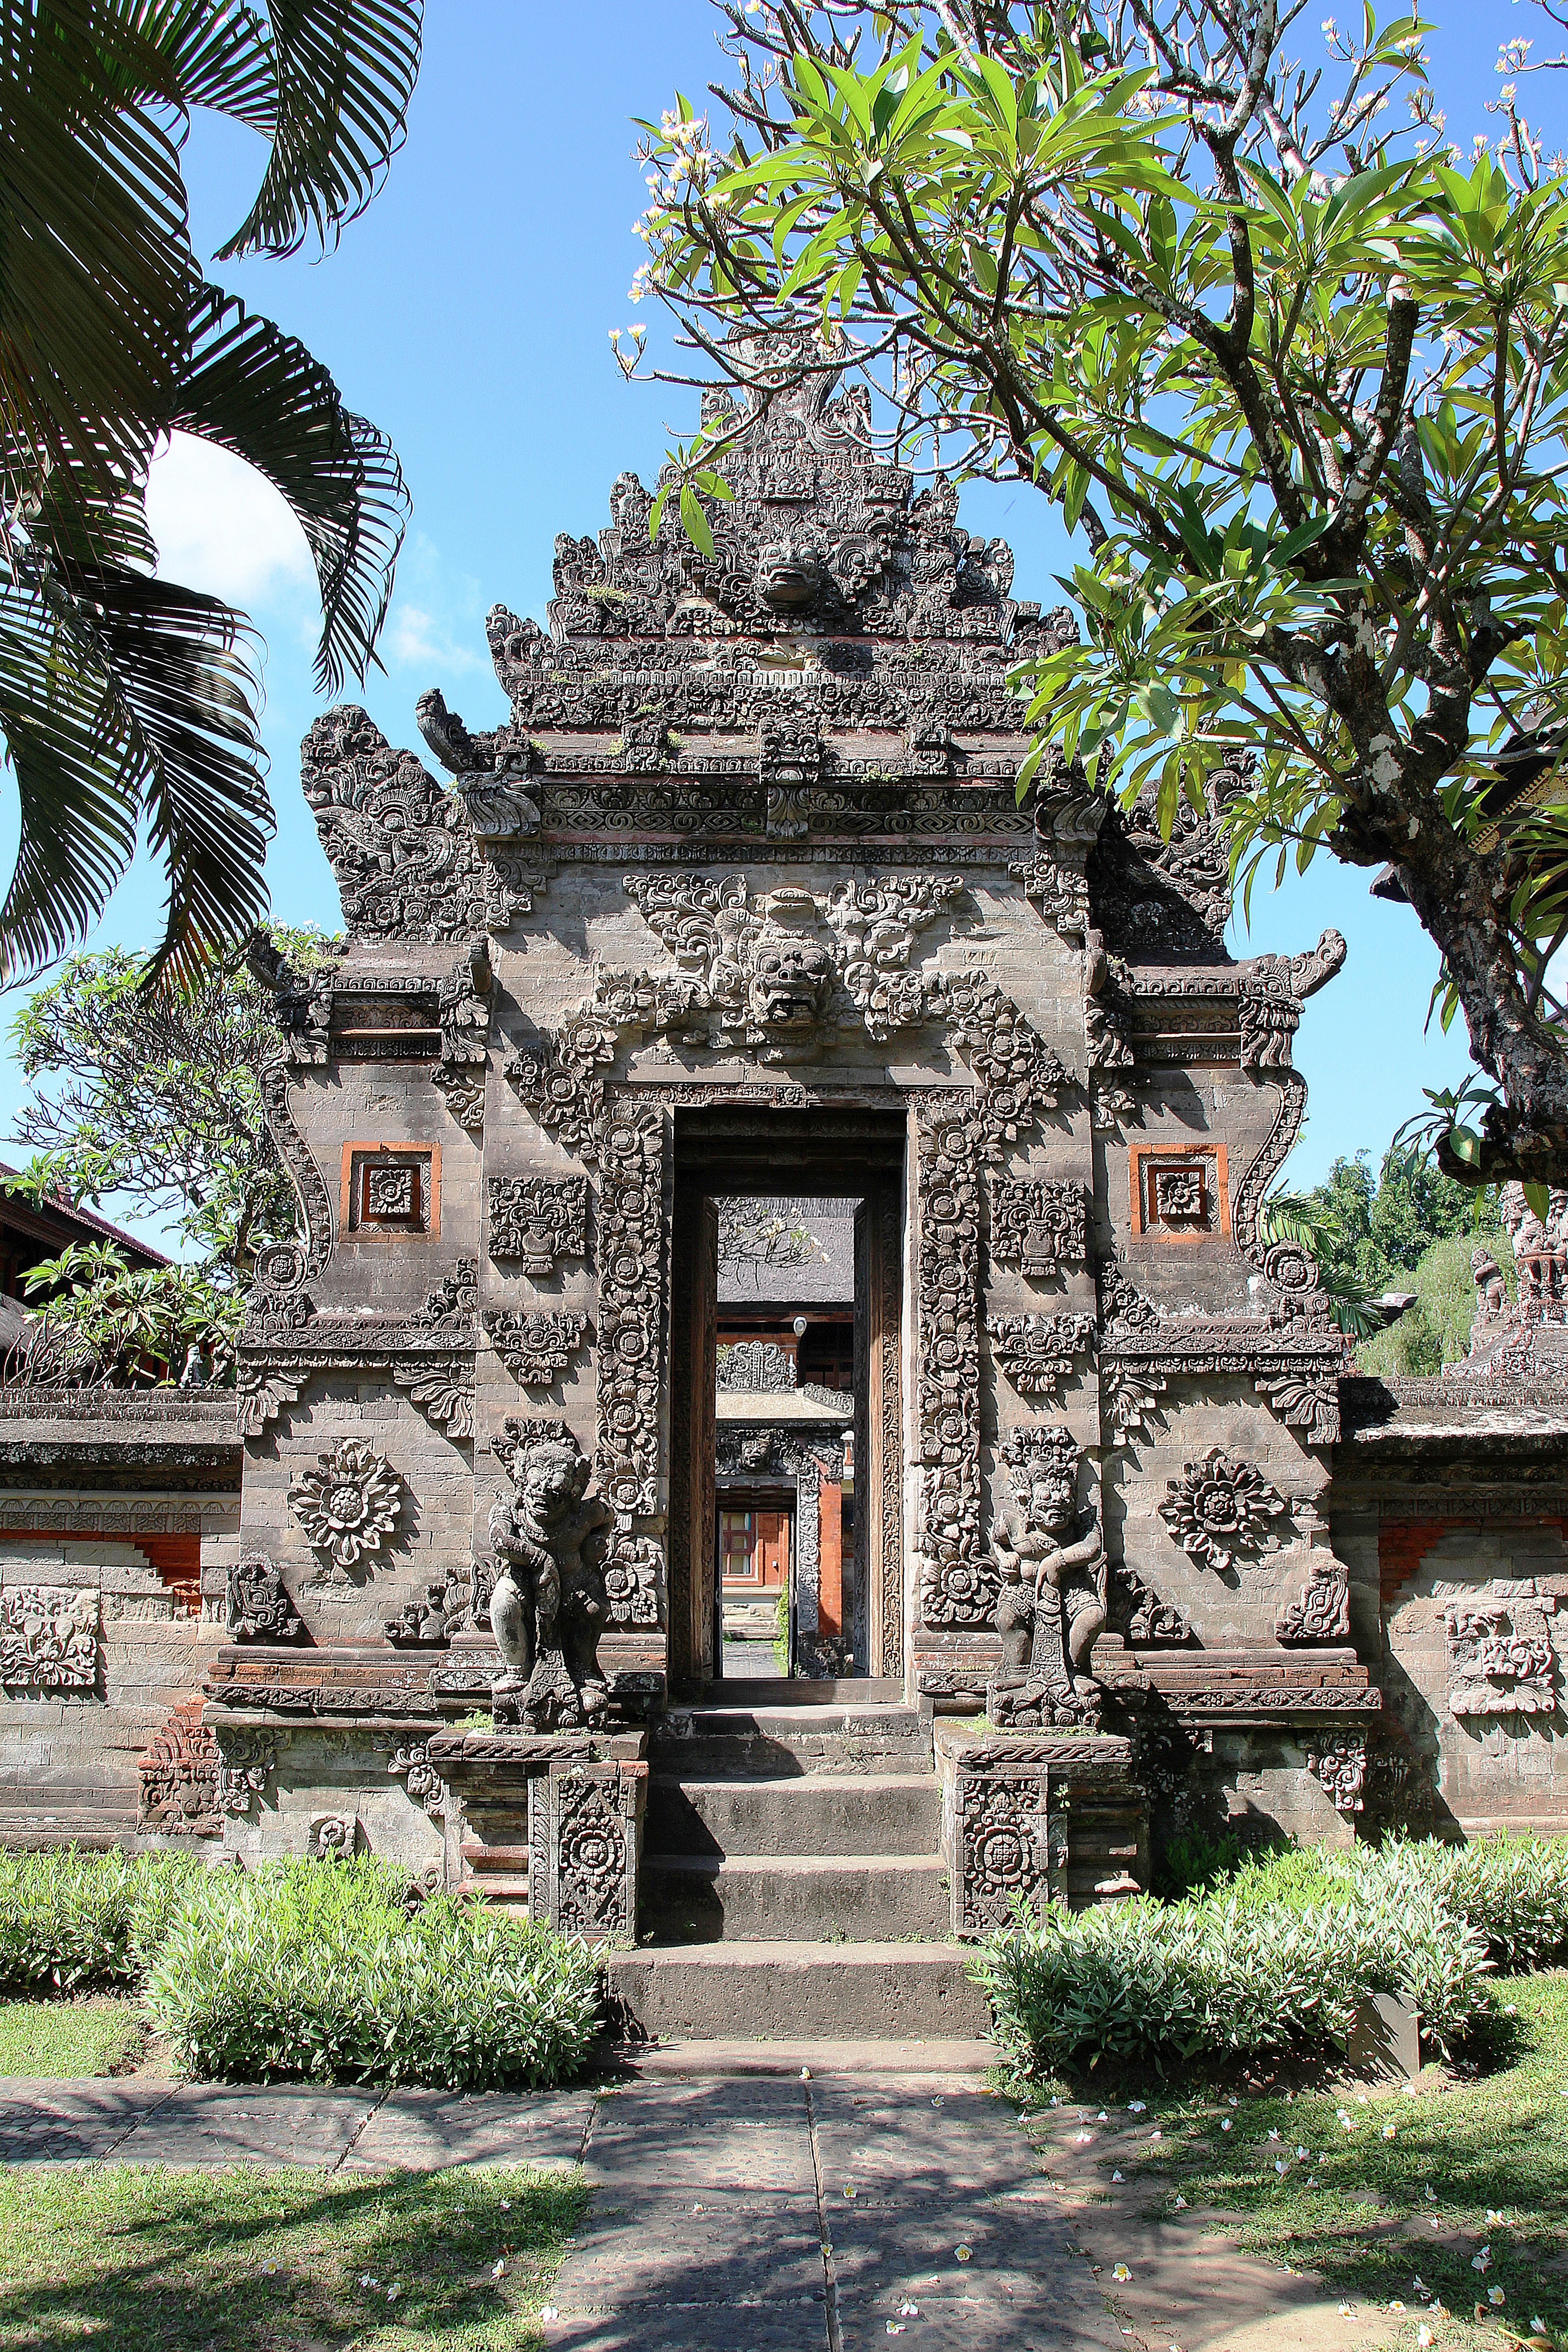
building, palace, travel, garden, tourism, place of worship, temple, faith, ruins, monastery, shrine, estate, indonesia, bali, hindu temple, historic site, ancient history, temple garden